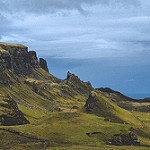
Label: mountain